Lissone

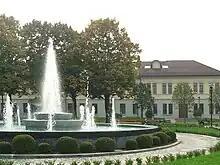
Piazza IV Novembre.

The city is served by the SS36- Highway of Lake of Como and Spluga and by the Milan–Chiasso railway line.